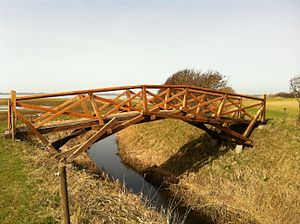
Leonardo da Vinci / Leonardo da Vincis 7 principper / Leonardo da Vinci som ingeniør og forsker
da Vinci broen ved Karby
Leonardo di ser Piero da Vinci var en italiensk maler, billedhugger, arkitekt, ingeniør, opfinder, botaniker, anatom og forfatter. Leonardo da Vinci betragtes som et klassisk renæssancemenneske og geni. Mindre kendt er det, at han også var en dygtig musiker, sanger og lyrespiller. Han svømmede og dykkede, hvilket ikke var almindeligt på den tid, og skrev en del om dette i sine noter. Leonardo da Vincis værk er en del af den italienske højrenæssance.